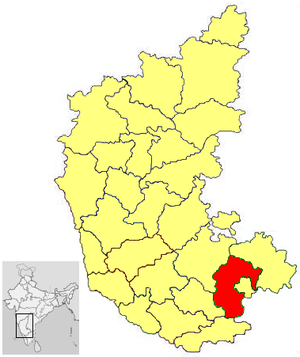
Le district de Bangalore Rural est un district de l'état du Karnataka, en Inde,